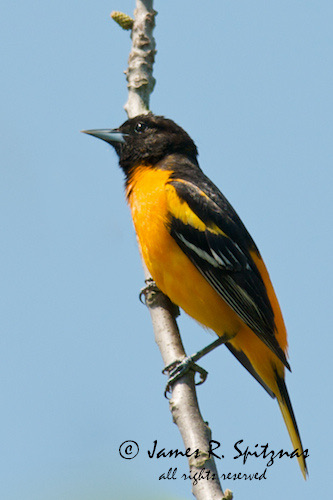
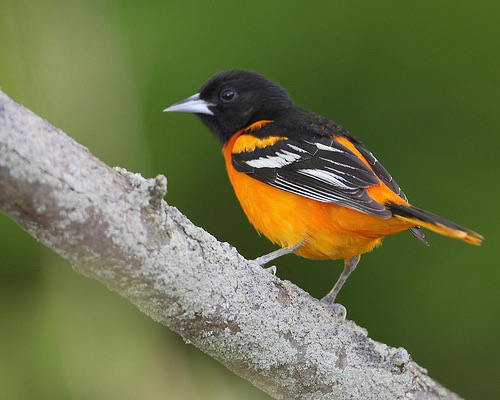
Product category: misc
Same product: yes